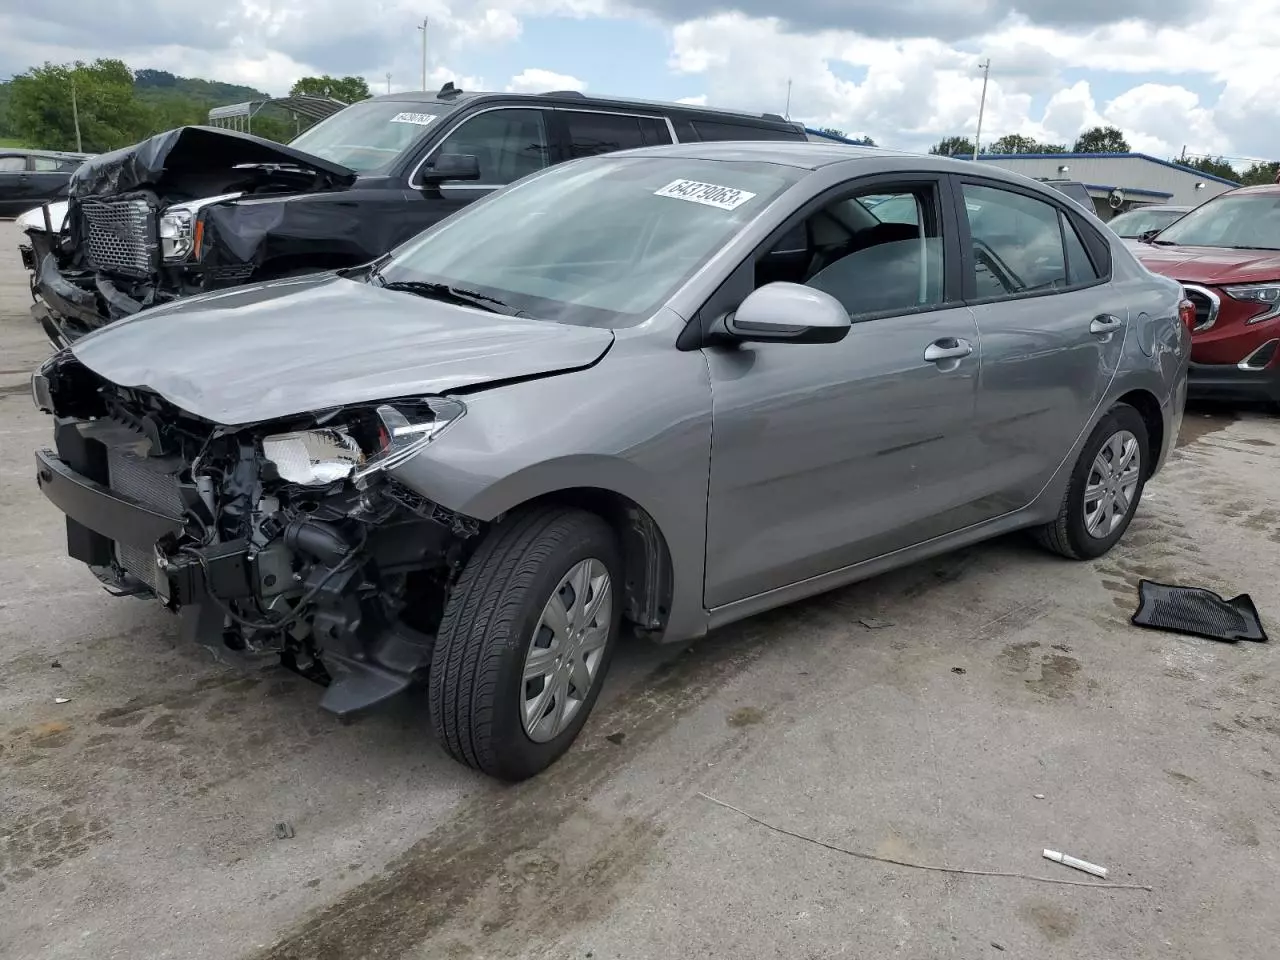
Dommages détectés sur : pare-choc avant, feu avant gauche, capot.
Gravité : majeur